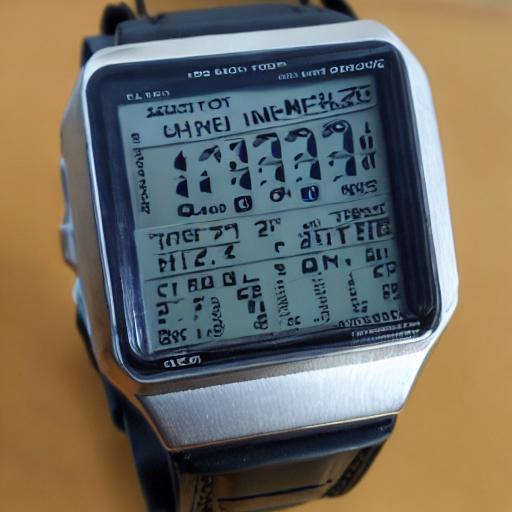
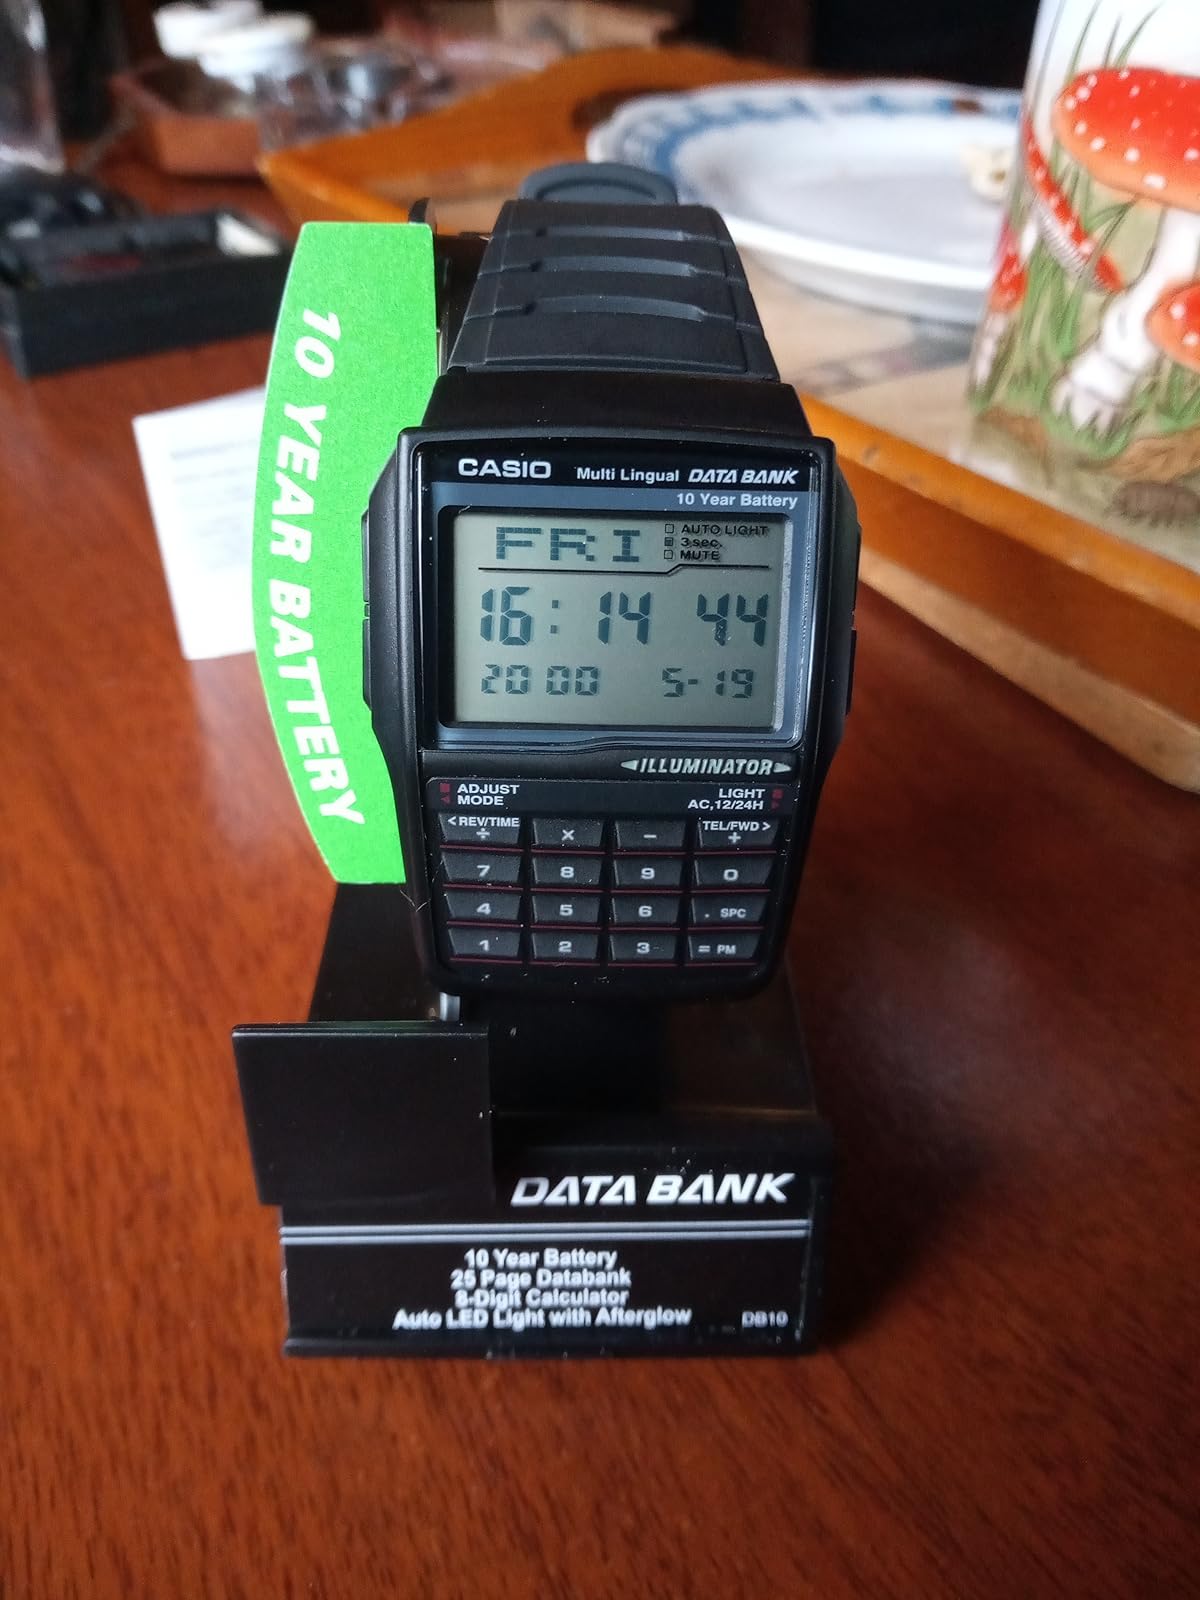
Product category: accessories_watch
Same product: no